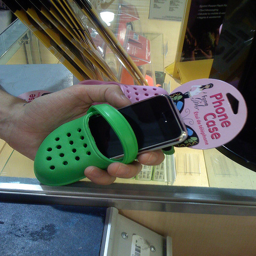
Someone is holding their cellular phone in a green holding case.
A person holding a cell phone in a green sandal.
The phone case is made to look like a shoe.
A person is holding a phone case that is made to look like an plastic green shoe.
A phone case that is just a sandal with a phone in it